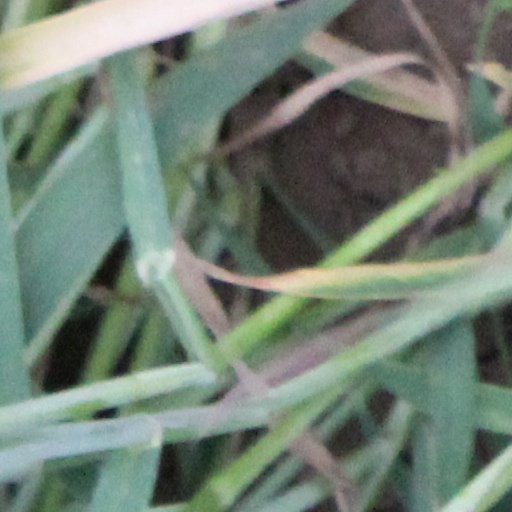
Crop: wheat